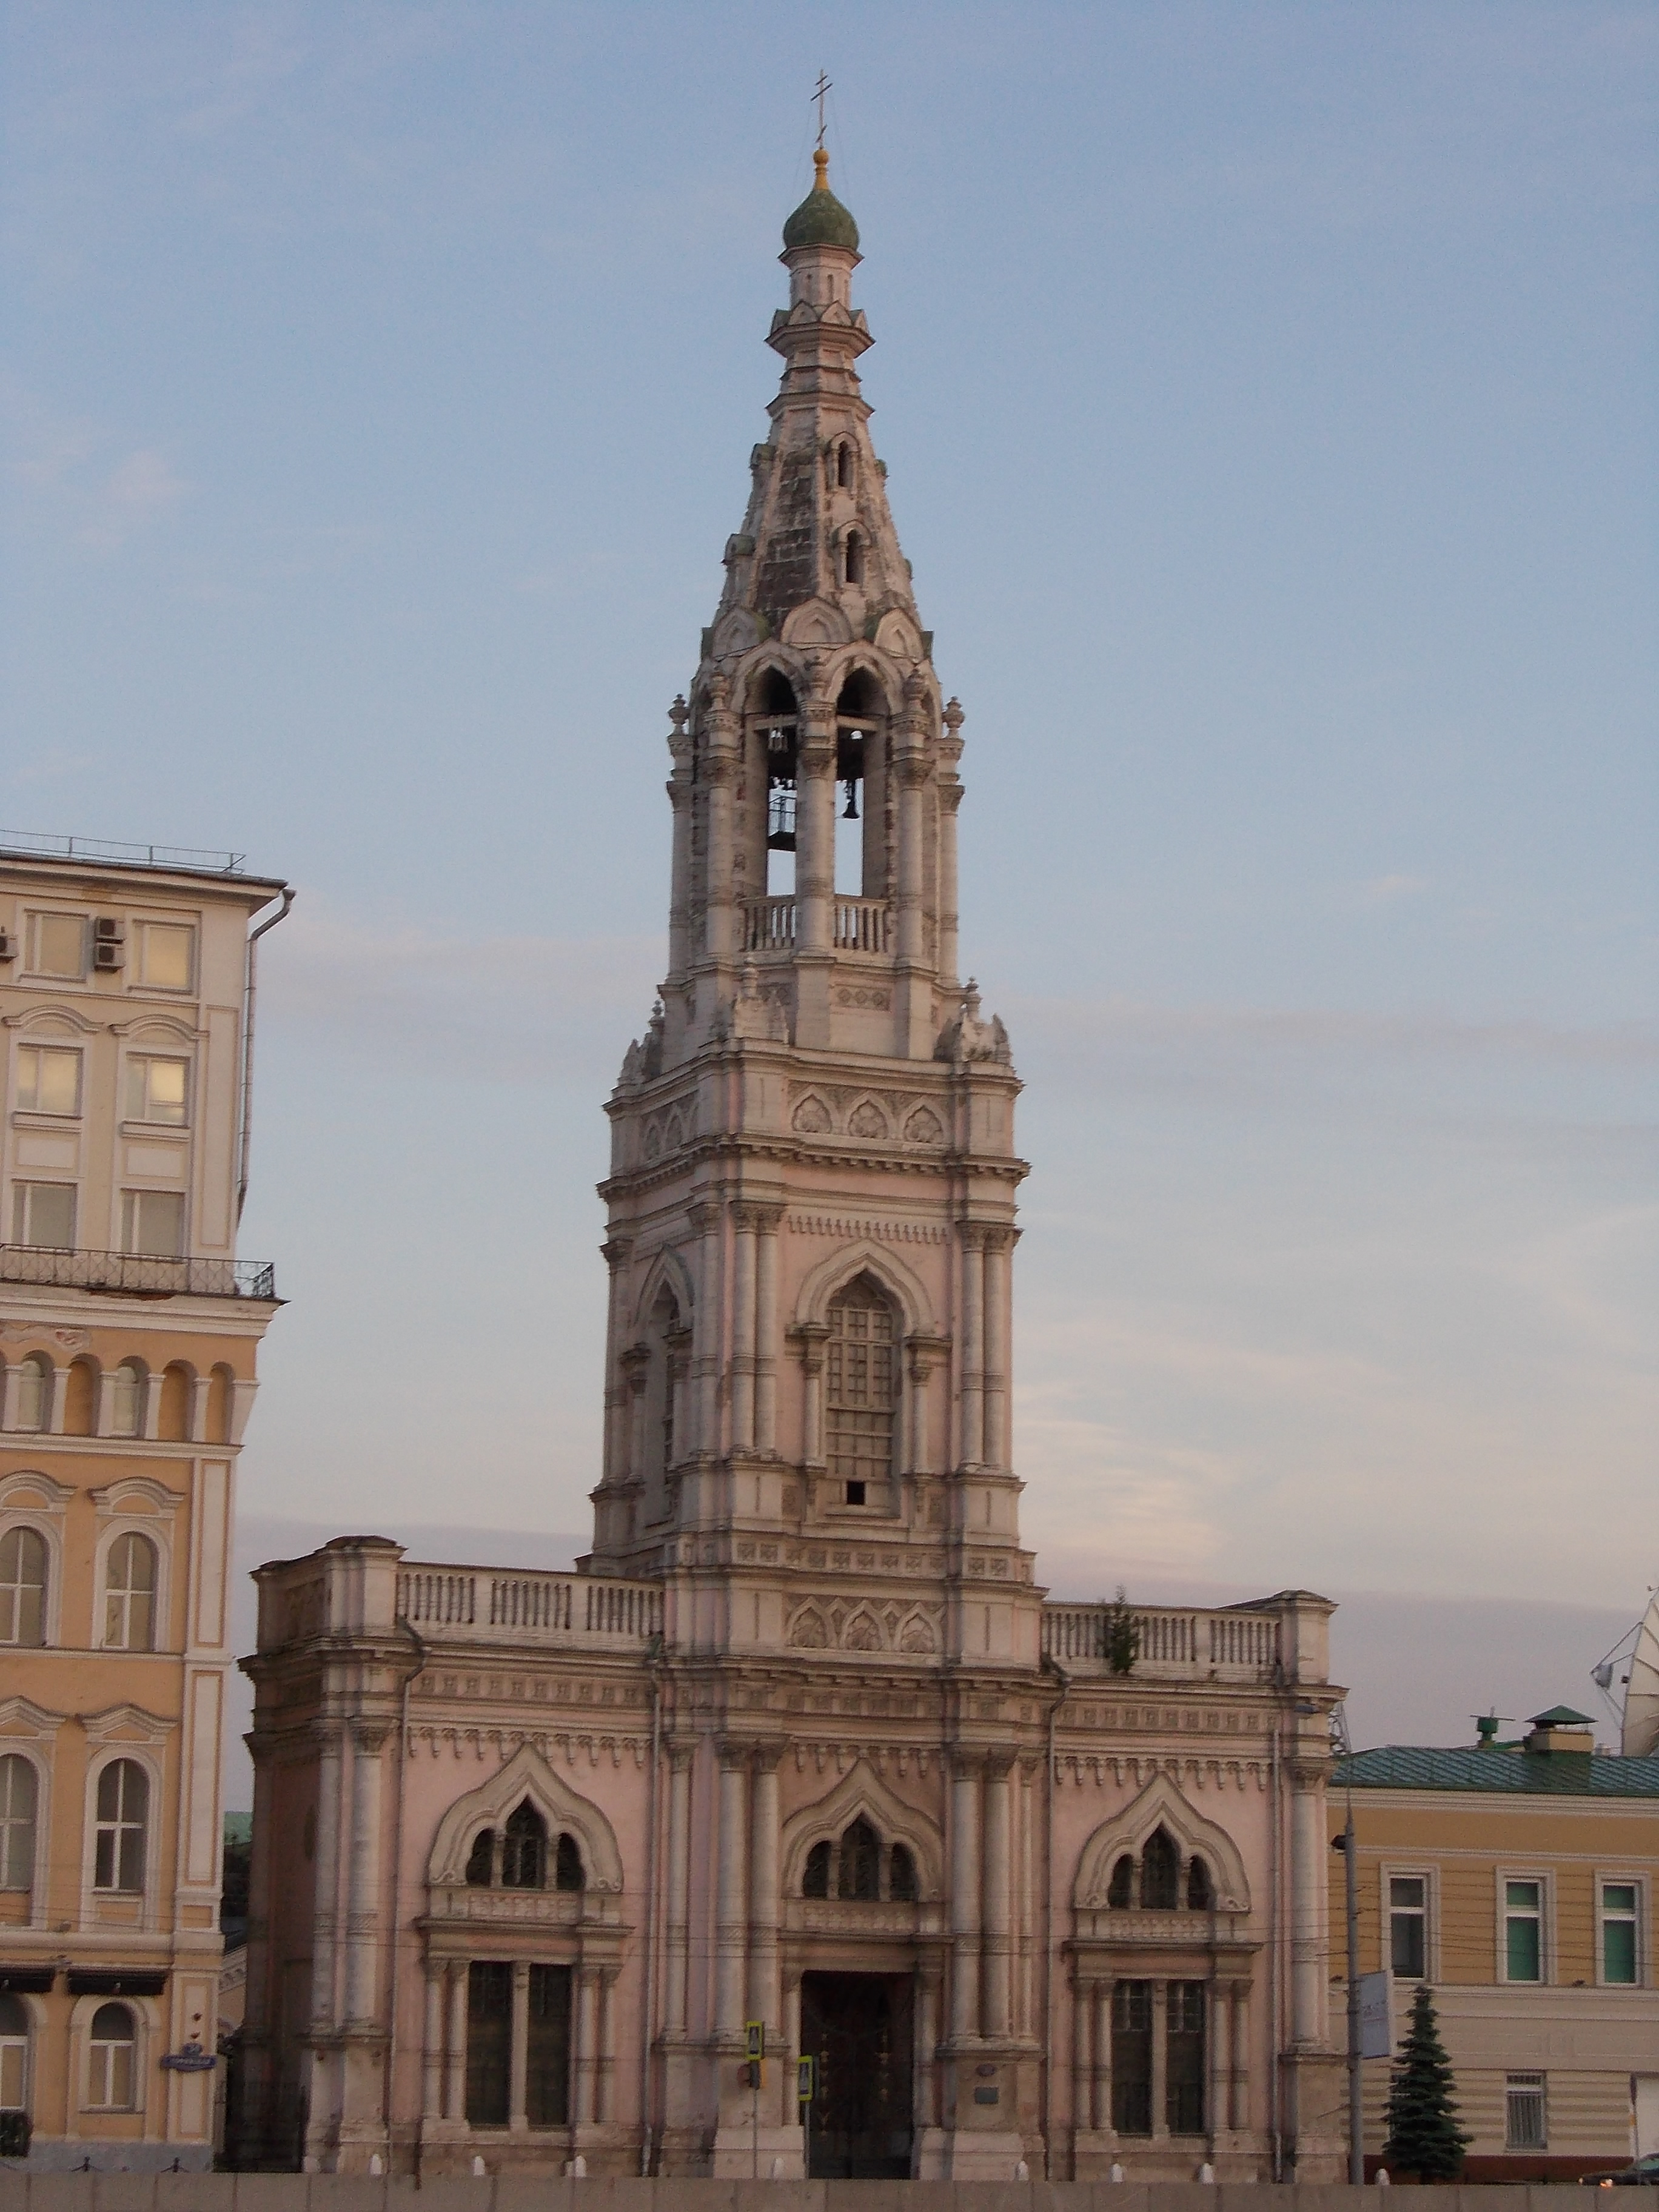
moscow, temple, church, architecture, antiquity, religion, monument, christianity, orthodoxy, catholicism, sunset, evening, summer, landmark, spire, building, classical architecture, medieval architecture, steeple, tower, place of worship, facade, sky, historic site, cathedral, city, bell tower, tourist attraction, basilica, listed building, seat of local government, gothic architecture, tourism